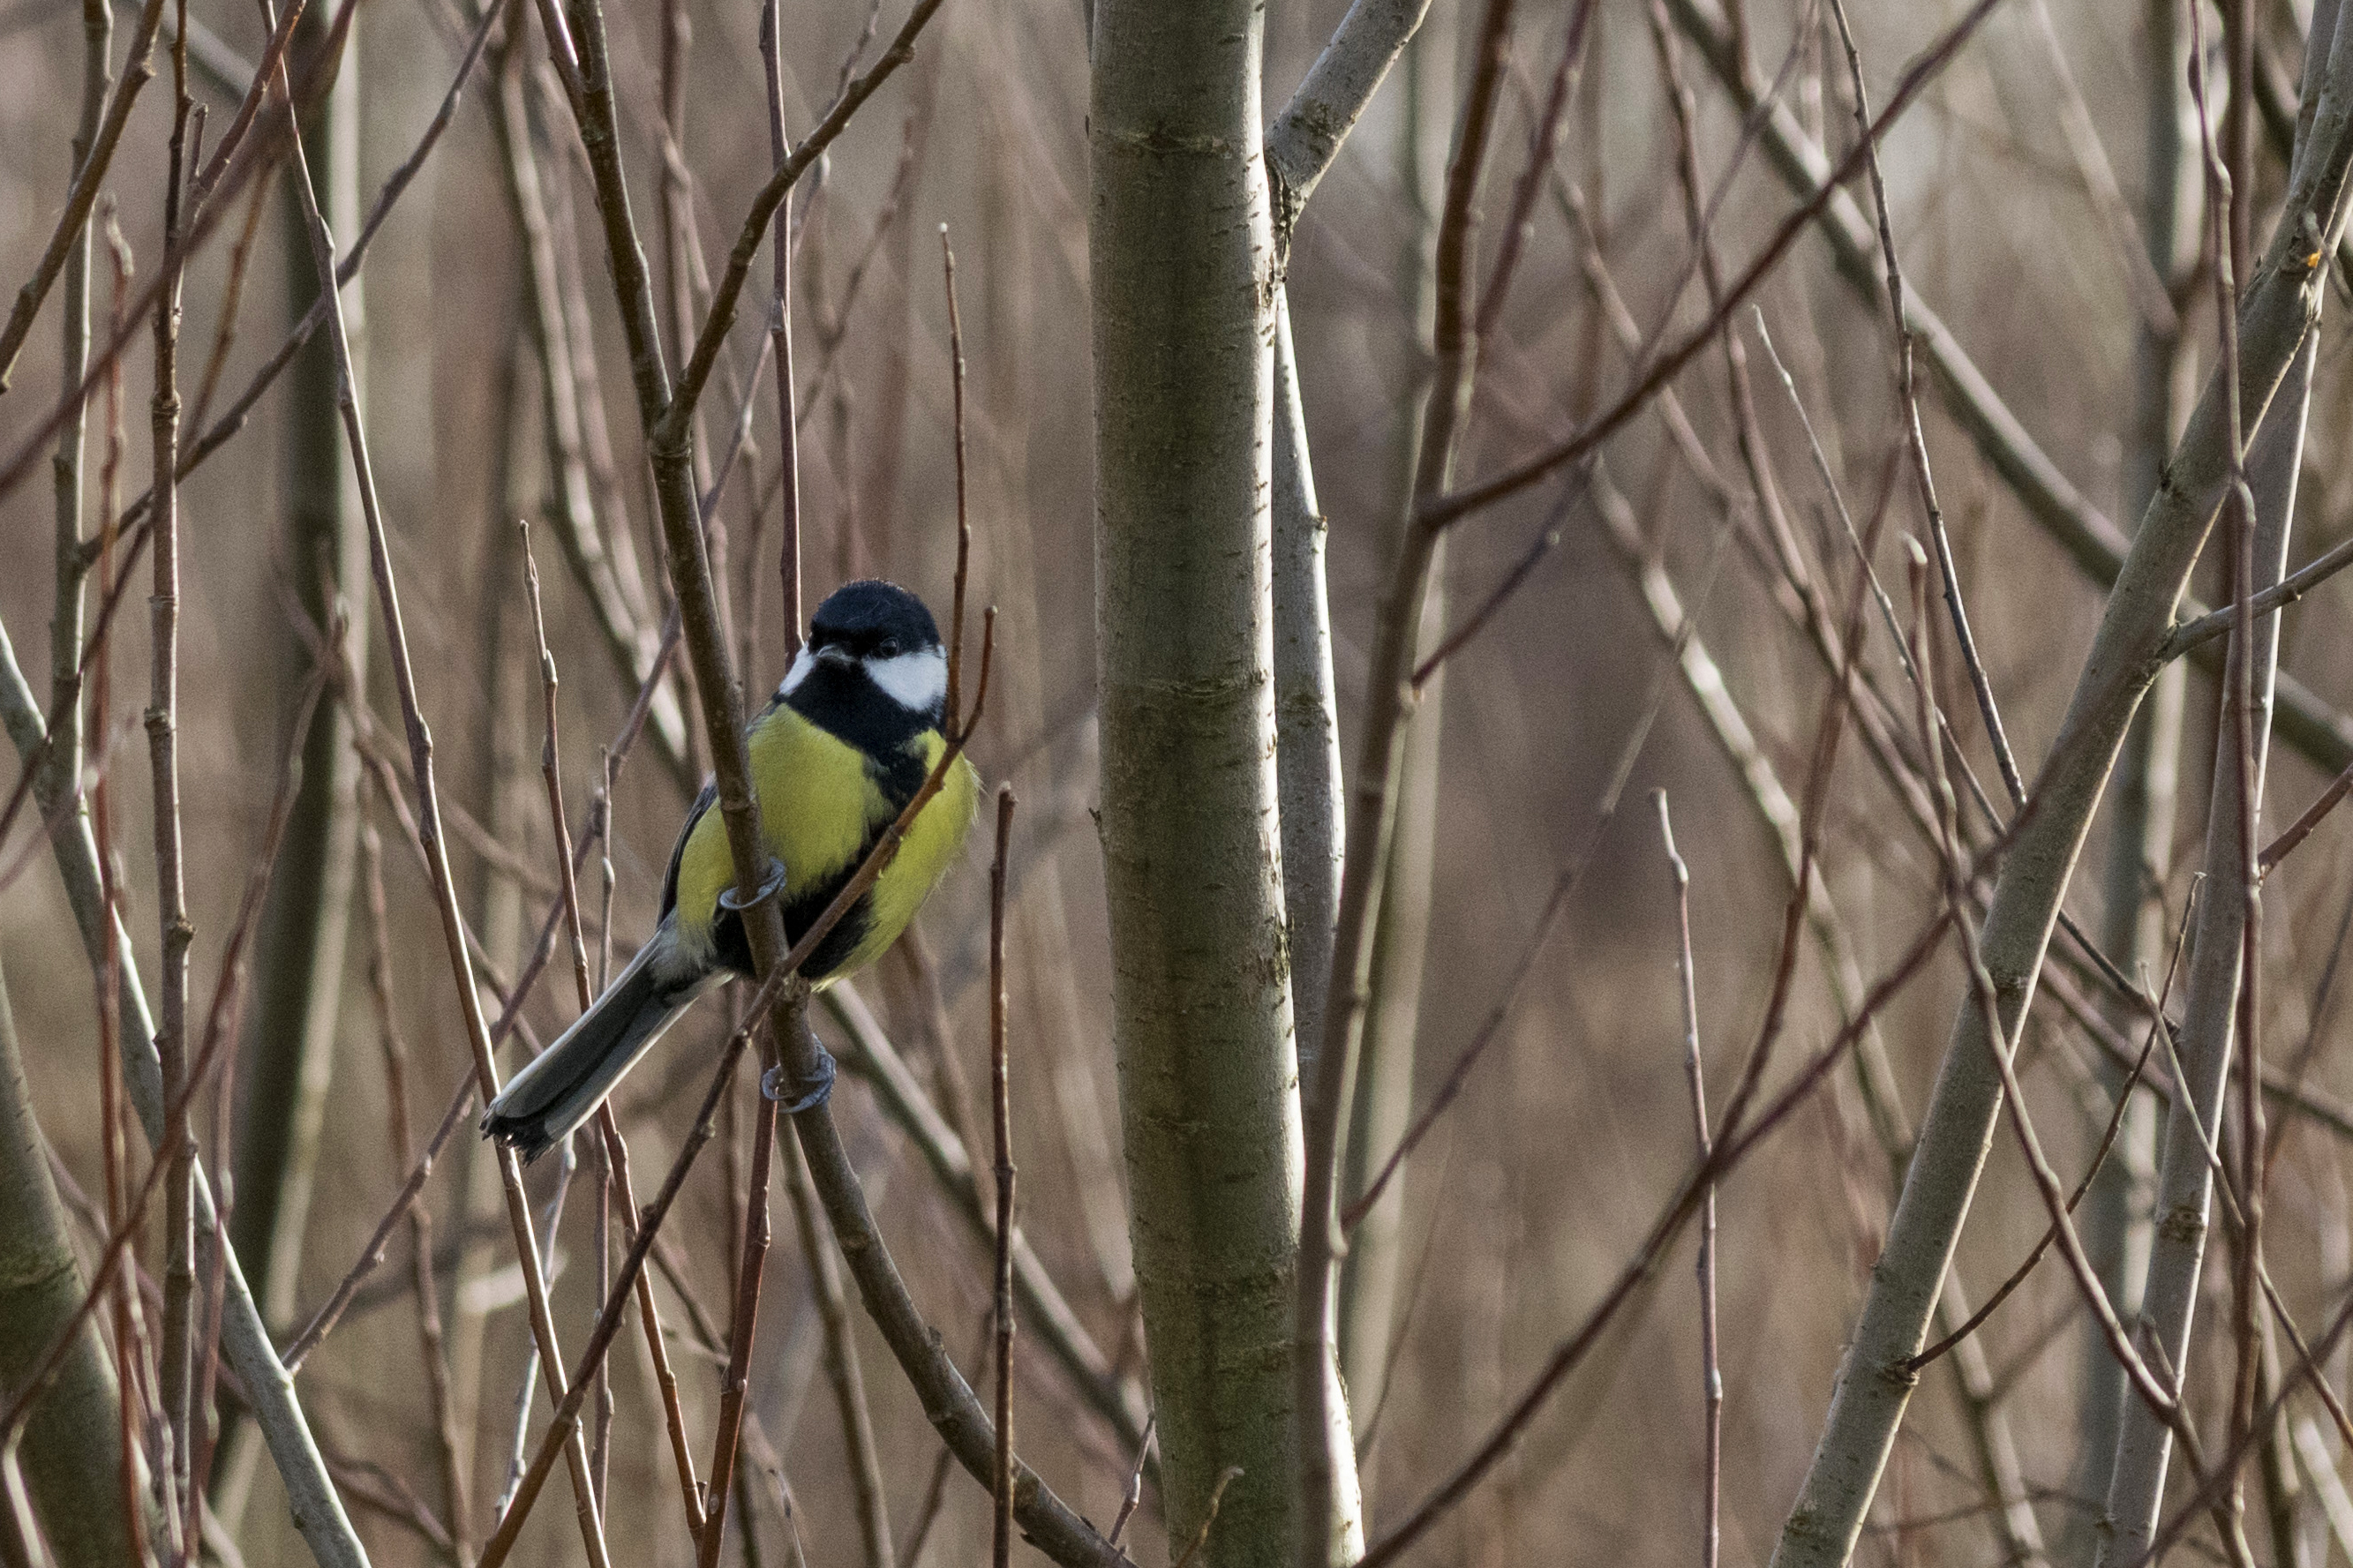
tree, nature, outdoor, branch, bird, photography, wildlife, beak, nikon, fauna, nederland, netherlands, zuidholland, great, outdoorphotography, vertebrate, depthoffield, dof, tit, paulvandevelde, pdvandevelde, padagudaloma, natuurfotografie, dordrecht, biesbosch, nederlandinfotos, boom, hollandse, koolmees, tak, old world flycatcher, perching bird